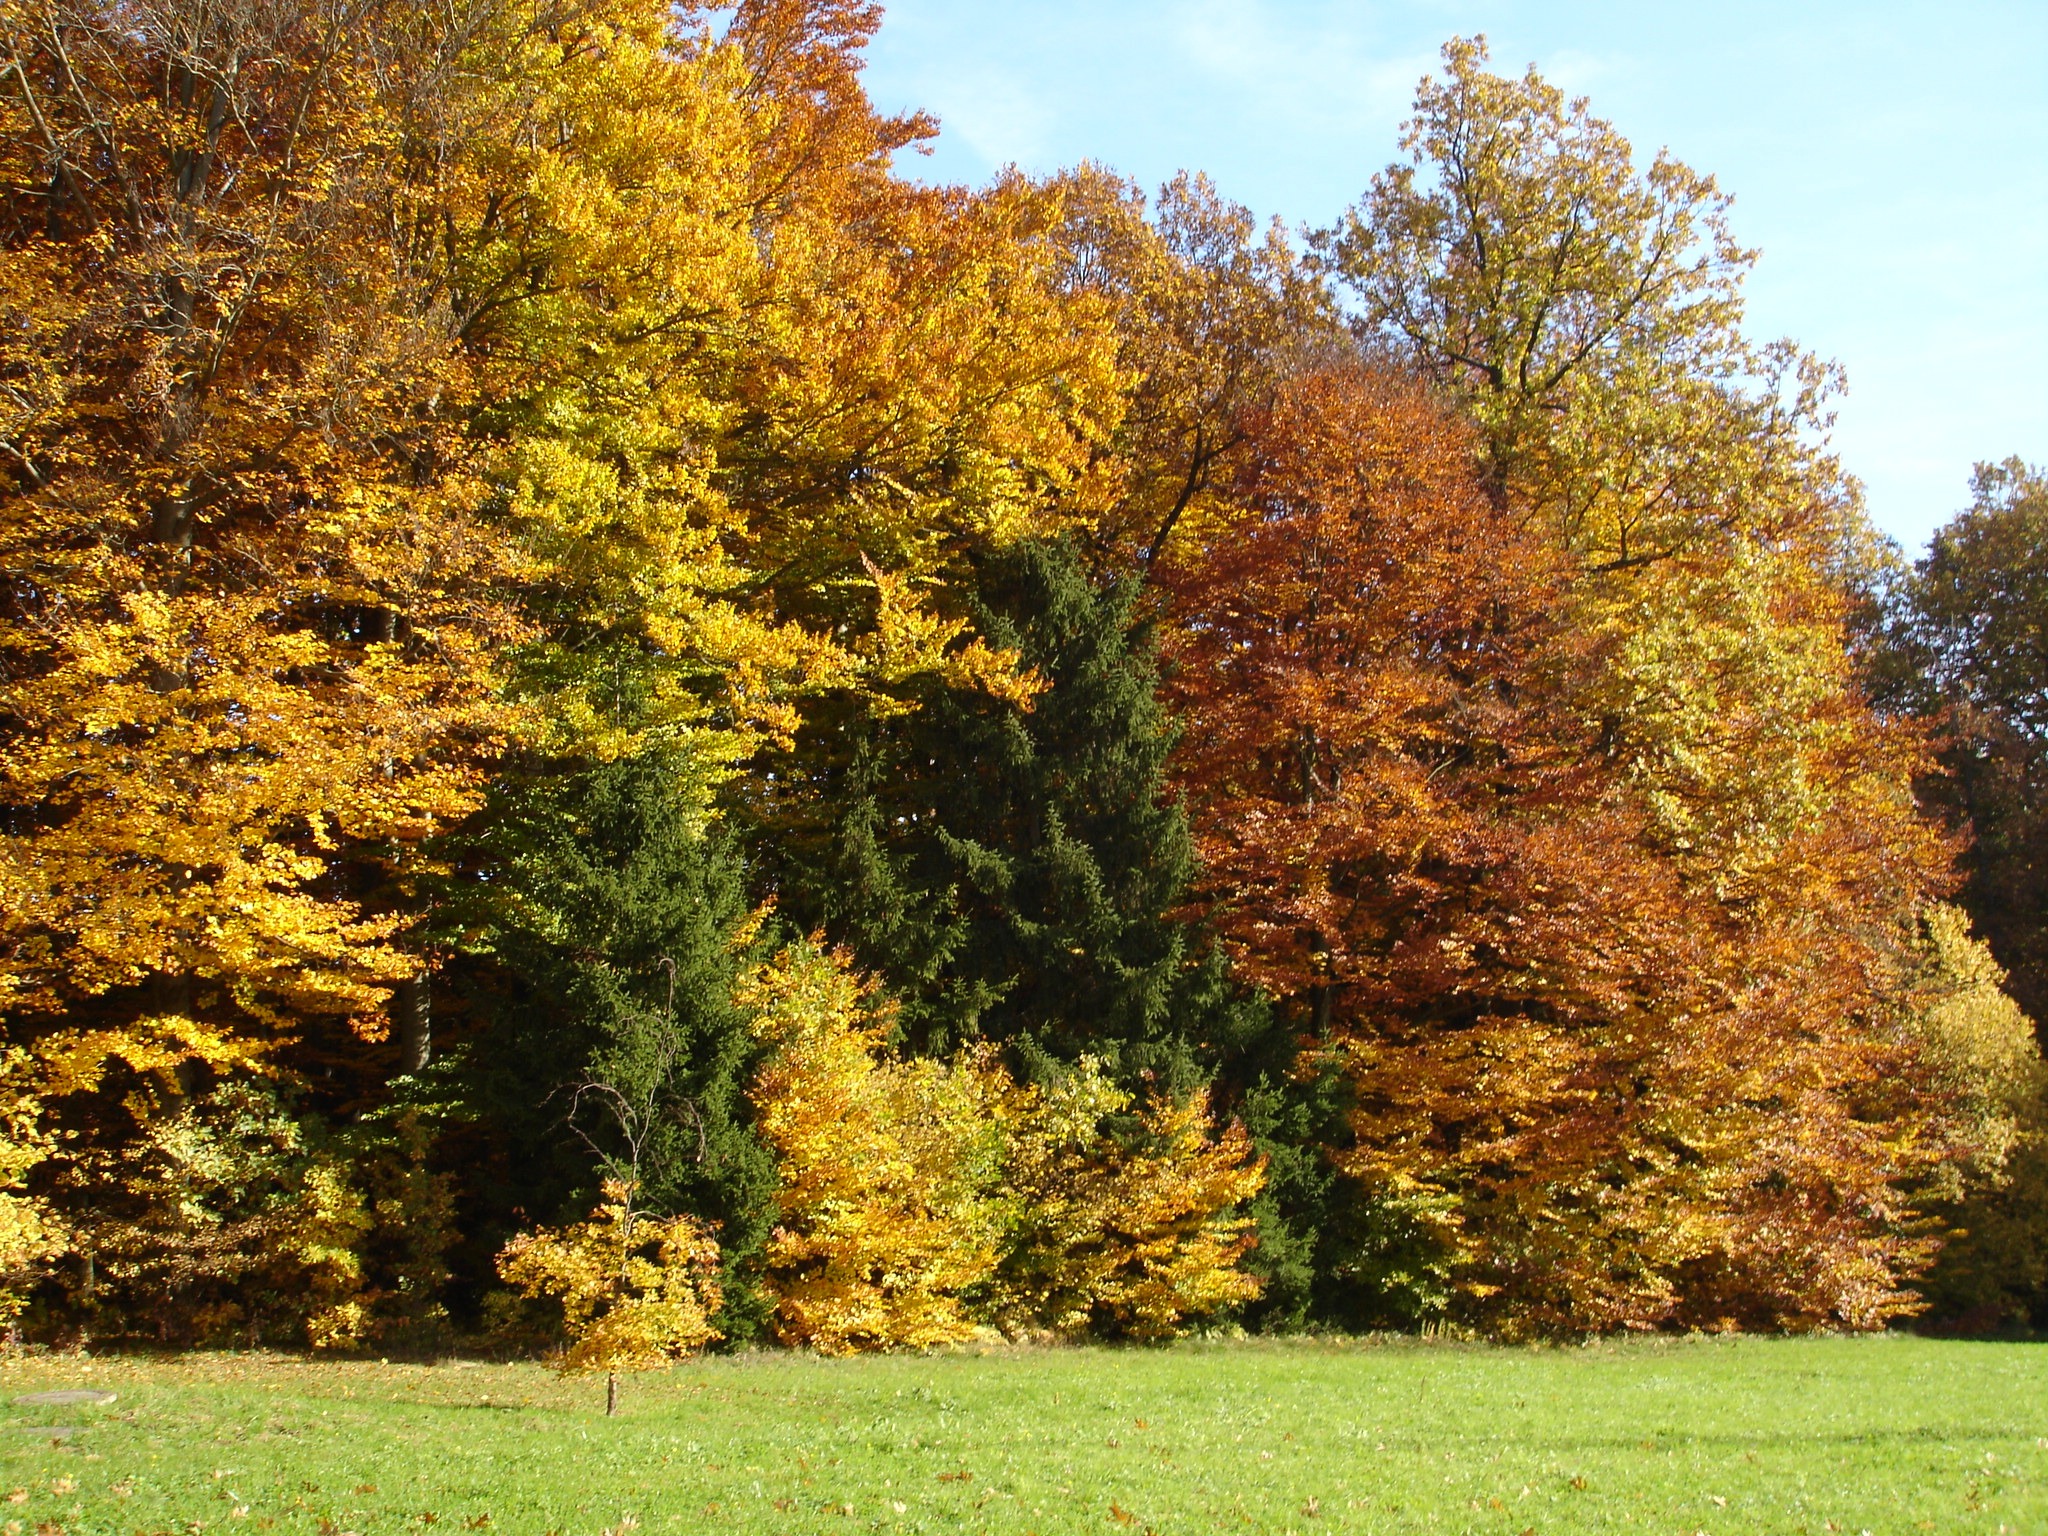
tree, forest, plant, meadow, leaf, flower, autumn, botany, garden, season, maple tree, coloring, leaves, shrub, deciduous, grove, woodland, fall color, autumn forest, ecosystem, leaf coloring, biome, woody plant, temperate broadleaf and mixed forest